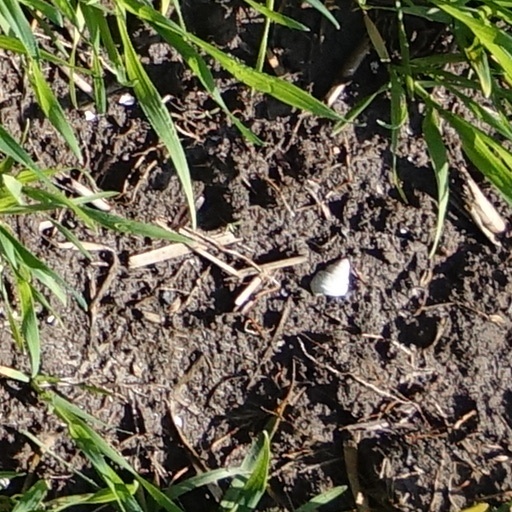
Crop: wheat